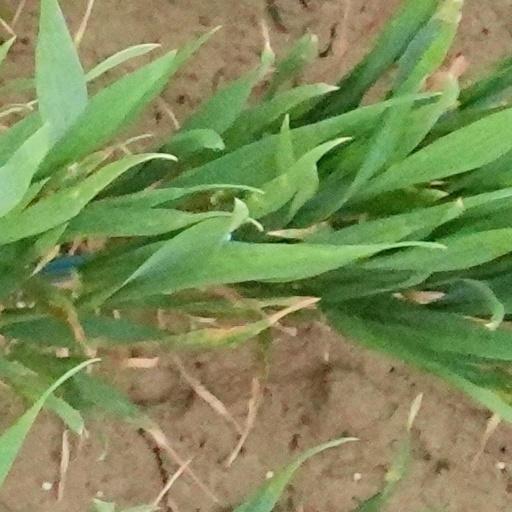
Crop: wheat